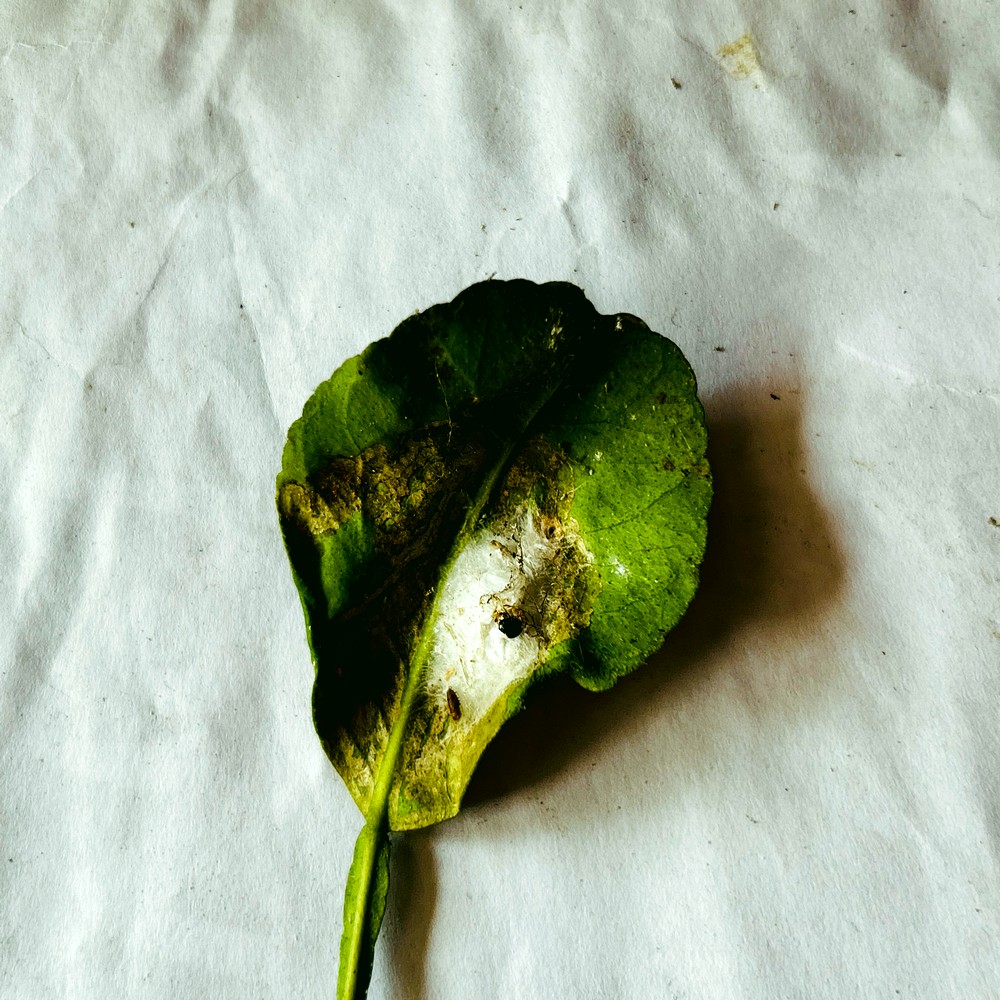
Label: Spider Mites